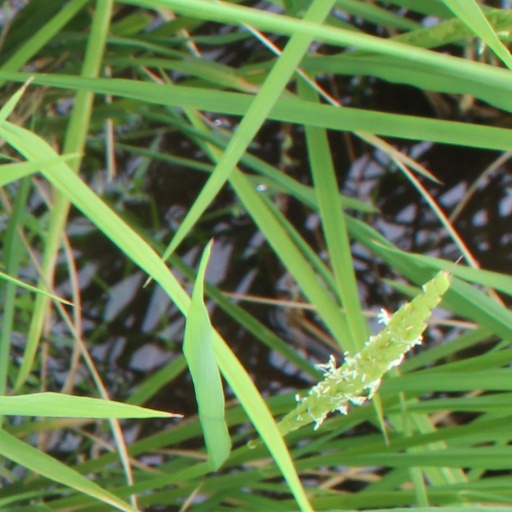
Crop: rice